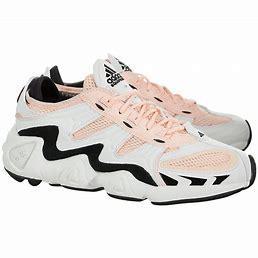
Brand: Adidas
Model: FYW S 97